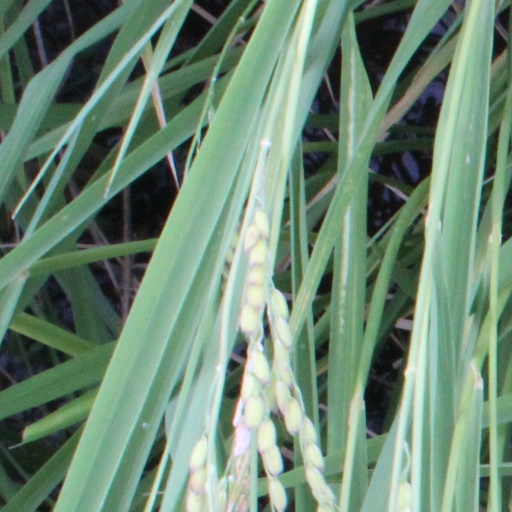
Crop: rice